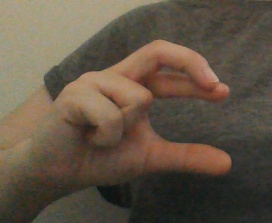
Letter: thal